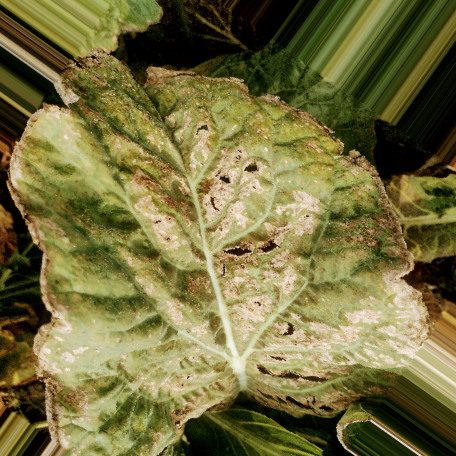
Label: Downy Mildew